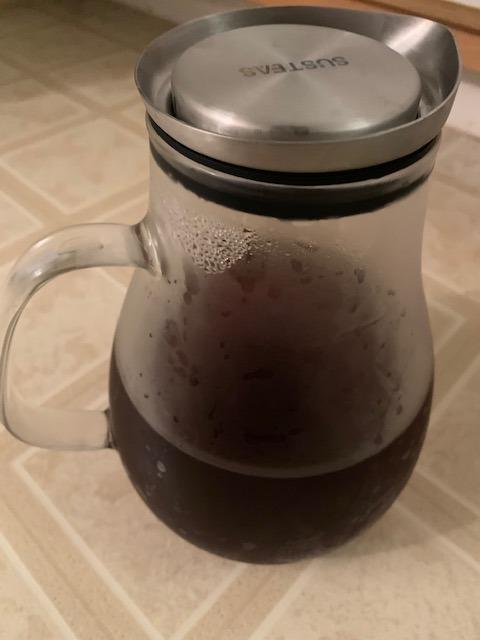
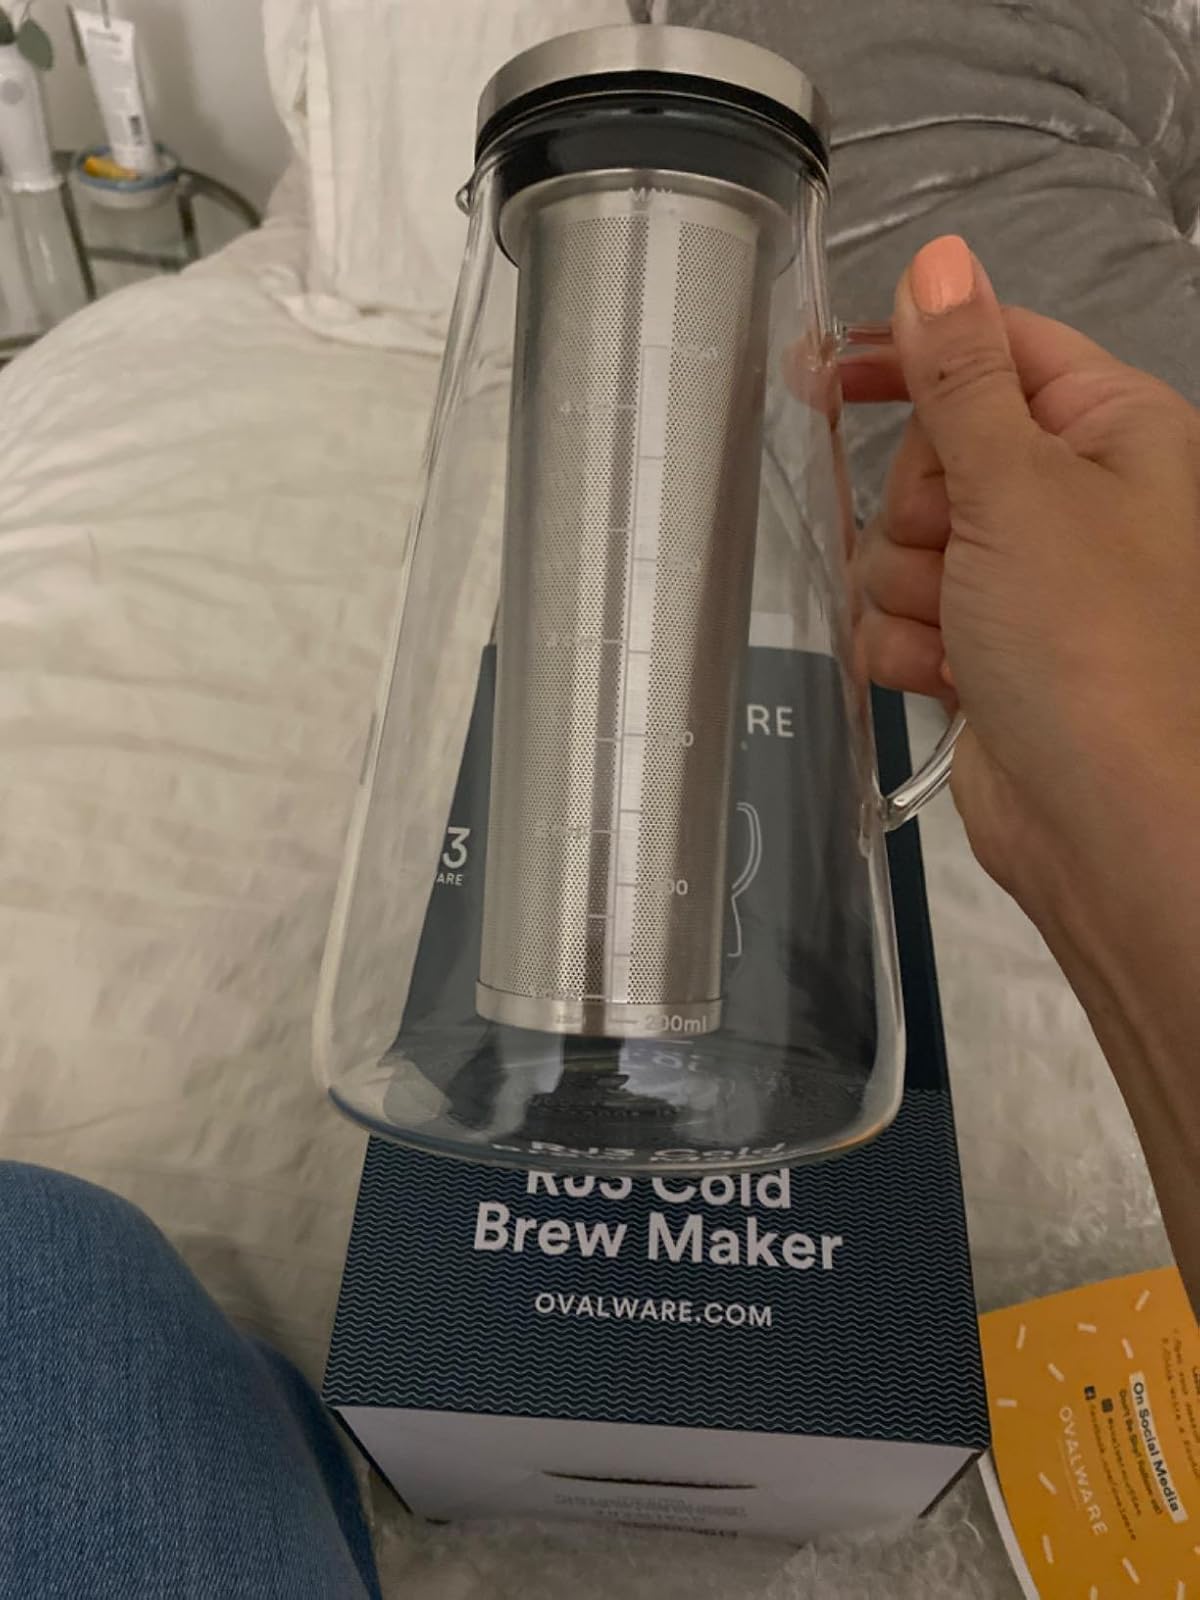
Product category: items_tea
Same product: no